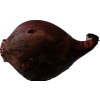
Label: red_onion